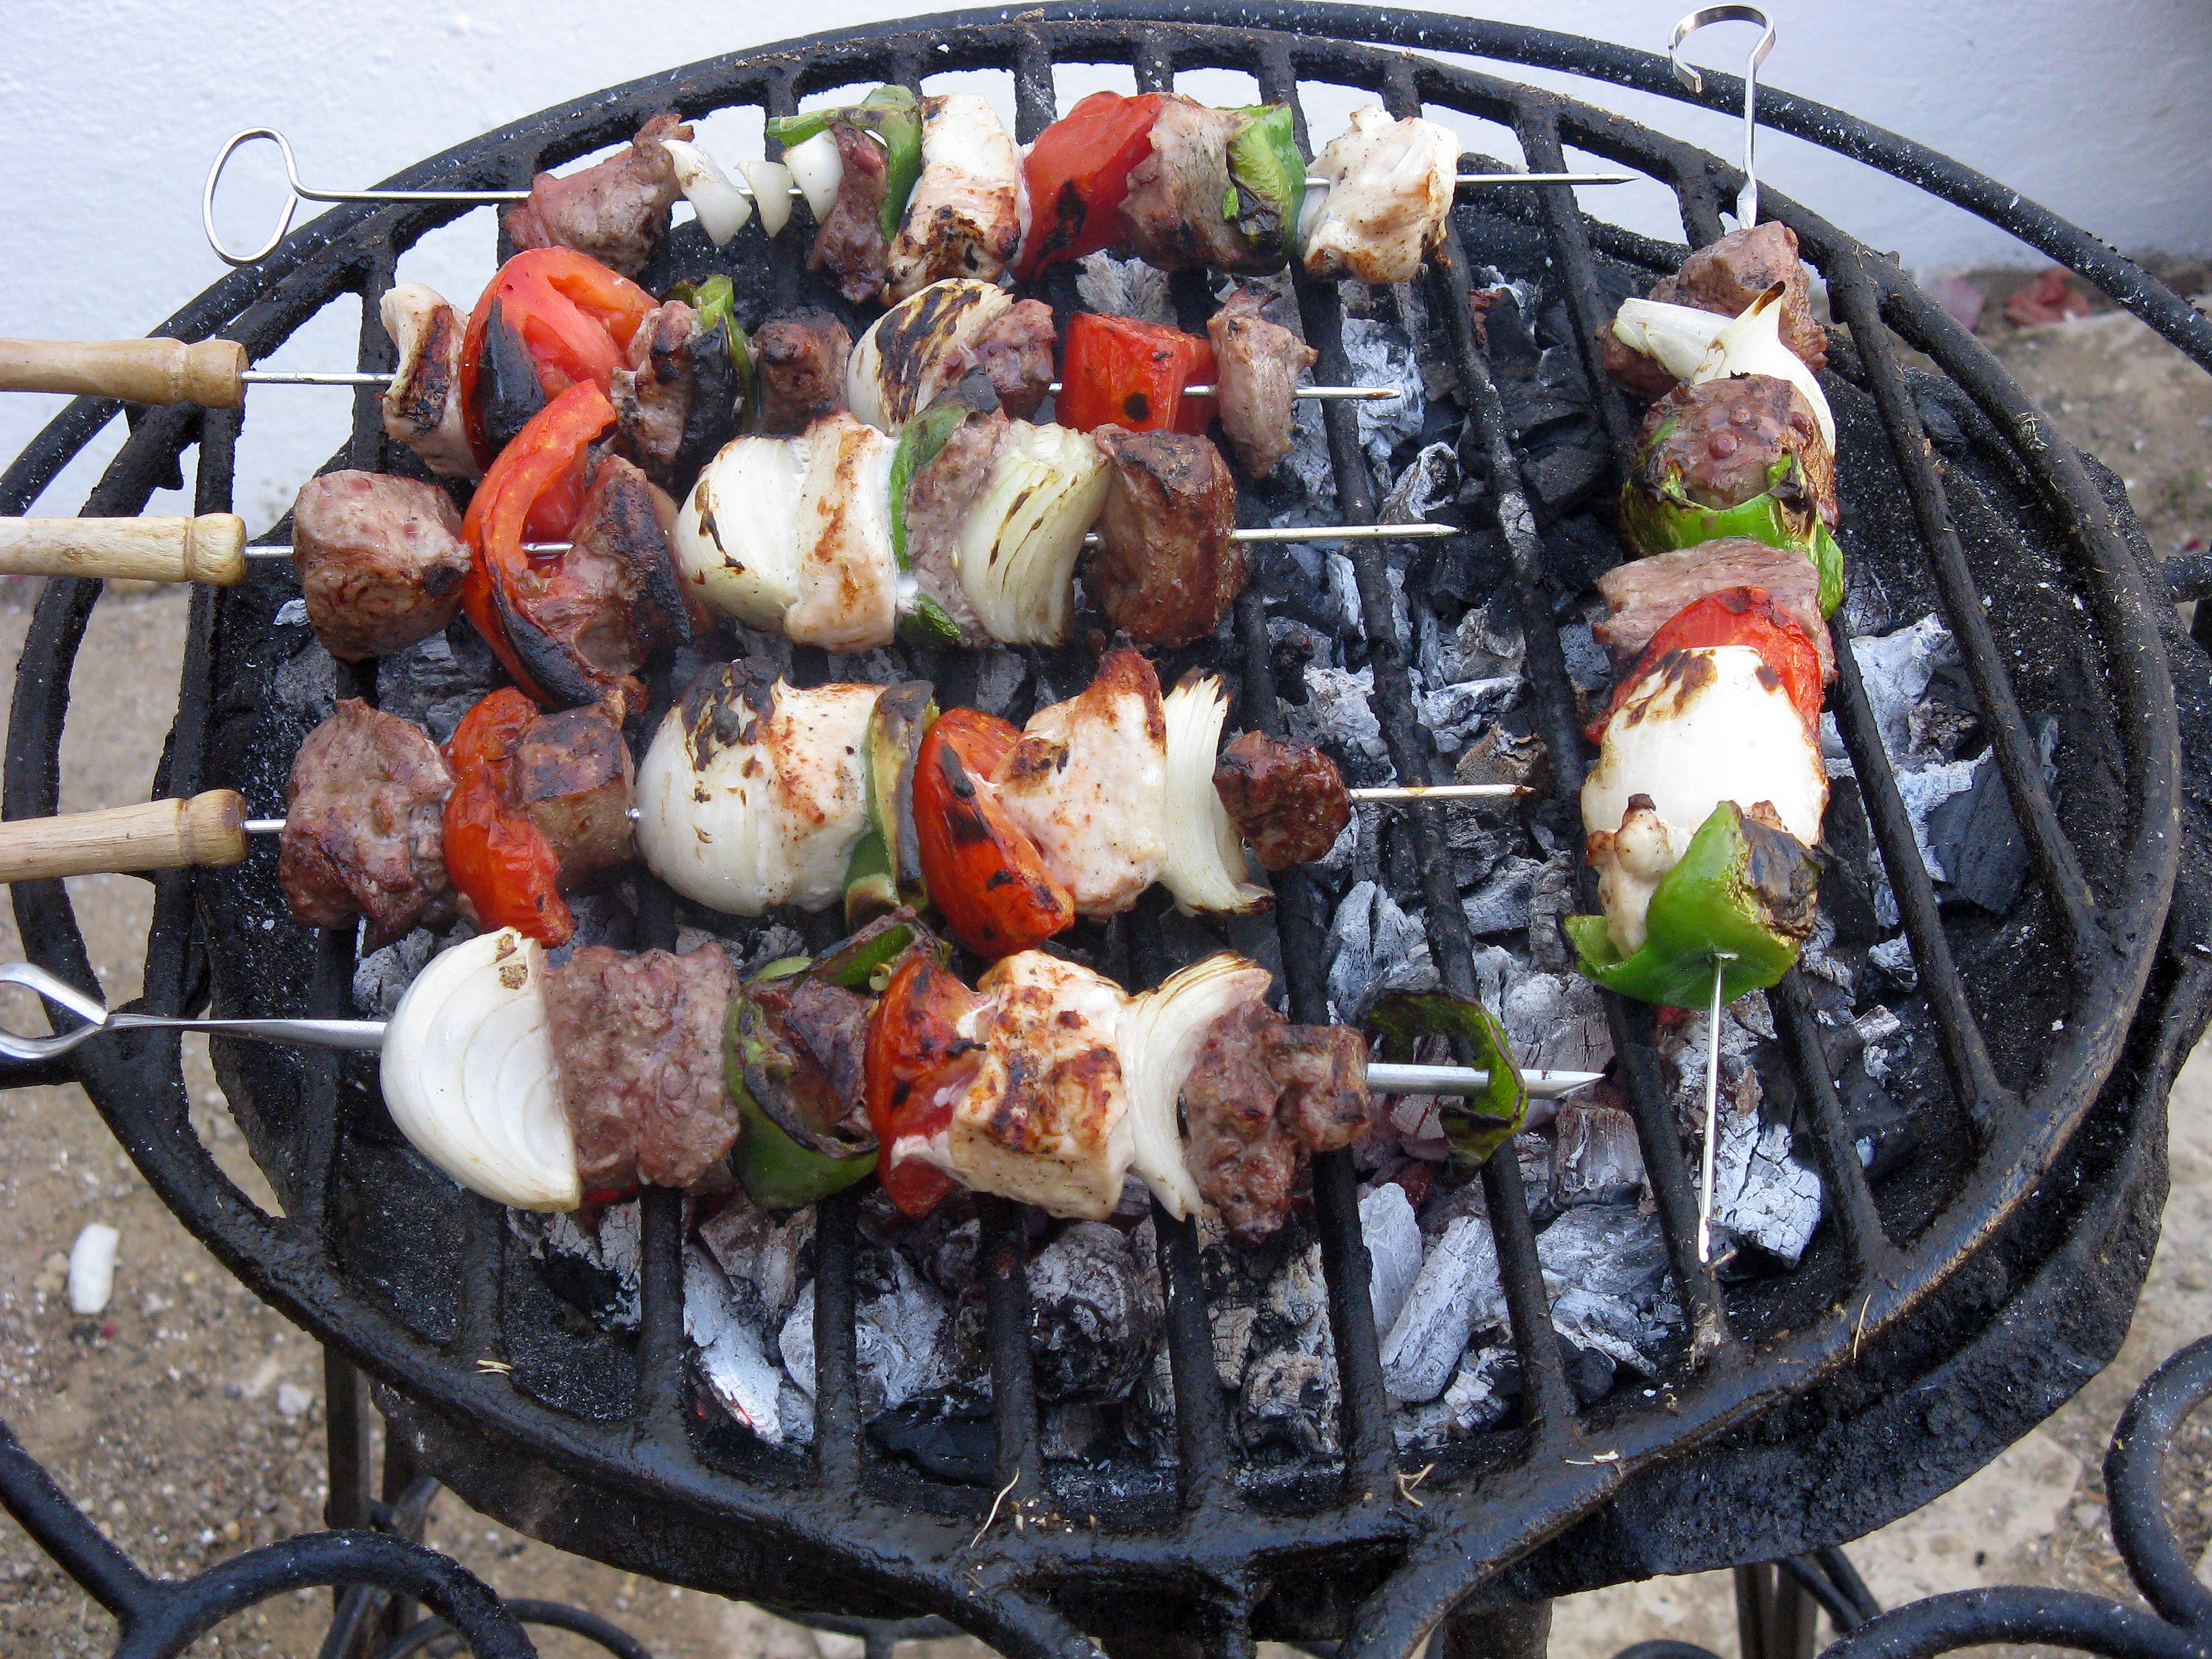
dish, meal, food, eat, barbecue, cuisine, grill, mushrooms, skewer, enjoy, kebab, embers, meat, meat skewer, shashlik, grilled food, brochette, grillades, grilling, animal source foods, mediterranean food, souvlaki, seafood, barbecue grill